Ben Wikler

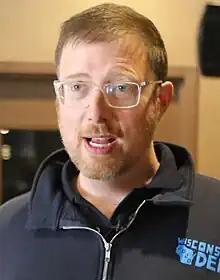
Wikler in 2021

Benjamin McDonald Wikler (born February 3, 1981) is an American political organizer who served as the chair of the Democratic Party of Wisconsin from July 2019 to July 2025. A former senior advisor at MoveOn, Nancy Pelosi called him a "preeminent state party chair.”